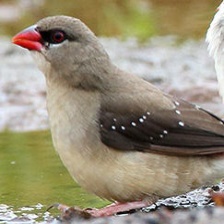
Species: AVADAVAT
Scientific name: AMANDAVA AMANDAVA